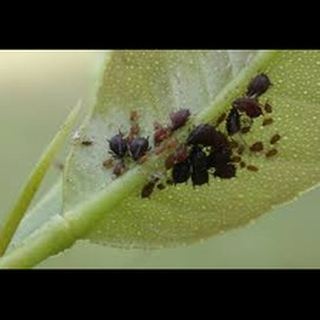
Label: wheat_aphid